General Polyclinic Vienna

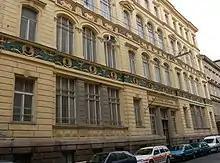
The building of the former polyclinic in Vienna-Alsergrund, Mariannengasse 10

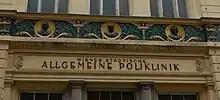
Inscription above the entrance

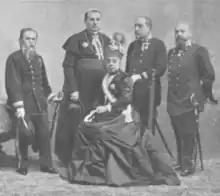
The leading figures of the Vienna Polyclinic, 1902, from left, August Leopold von Reuss, Auxiliary Bishop Godfried Marschall, Princess Pauline von Metternich, Alois Monti and Julius Mauthner

The department heads of the General Polyclinic in Vienna around 1885, from left, seated: Alois Monti, Johann Schnitzler, Robert Ultzmann, Jakob Hock and Samuel Siegfried Karl von Basch;